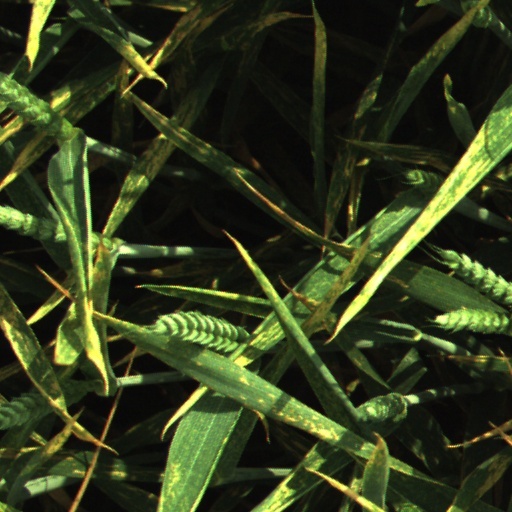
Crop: wheat